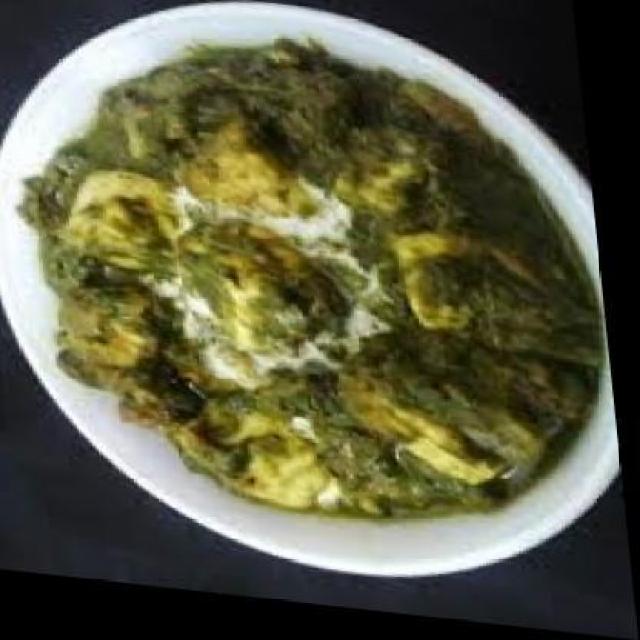
Dish: palak_paneer